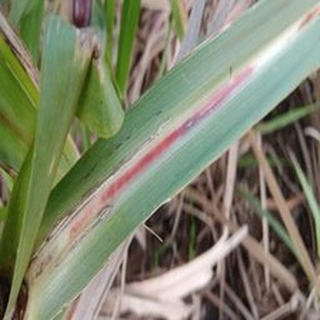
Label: sugarcane_red_rot